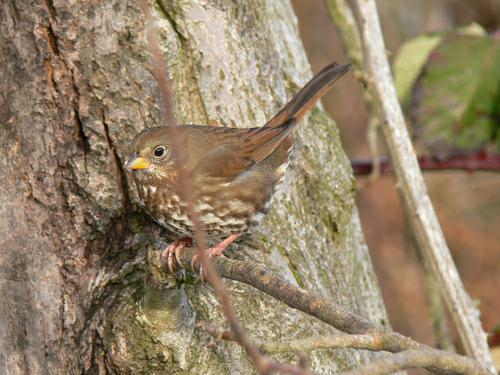
A photo of a fox sparrow